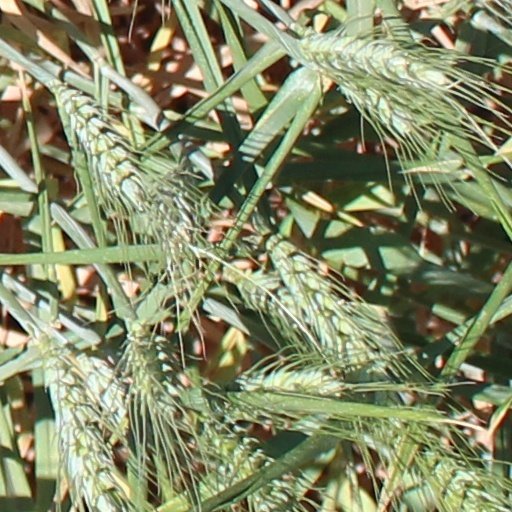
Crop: wheat